Ontario Highway 17

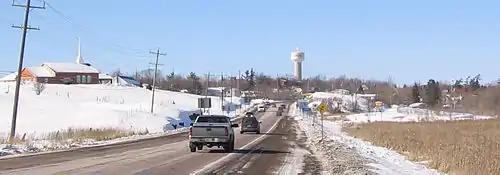
A new route east of Cobden has been selected by the MTO

East of North Bay, Highway 17 meets Highway 94, thereafter travelling alongside the Mattawa River to its confluence with the Ottawa River in Mattawa, where it meets Highway 533 at a roundabout. The highway then parallels the Ottawa River through a mountainous region, first passing through the villages of Stonecliffe and Rolphton before arriving in Deep River, a planned community developed as part of the Manhattan Project. It then passes through Chalk River and enters Canadian Forces Base Petawawa.